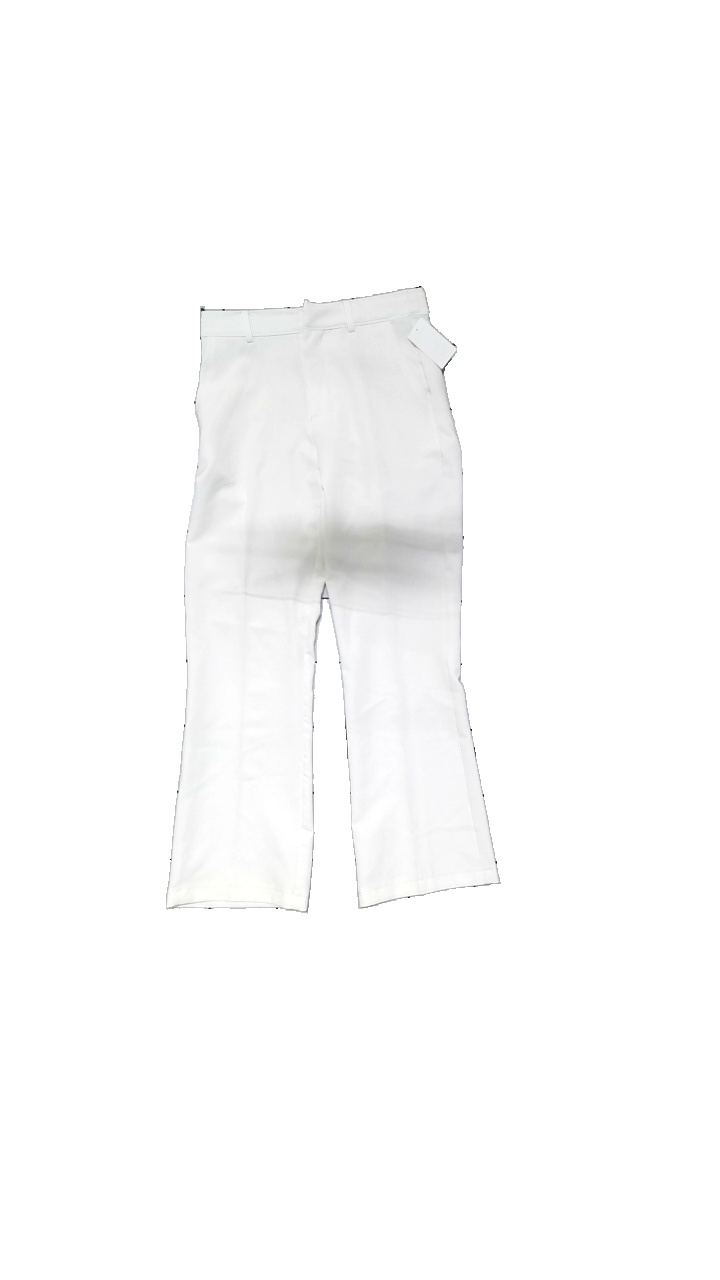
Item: Trousers (Ladies)
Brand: Bikbok
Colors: White
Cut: Regular
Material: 92% polyester, 8% elastane
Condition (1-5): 4
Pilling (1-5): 4
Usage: Reuse
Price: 50-100